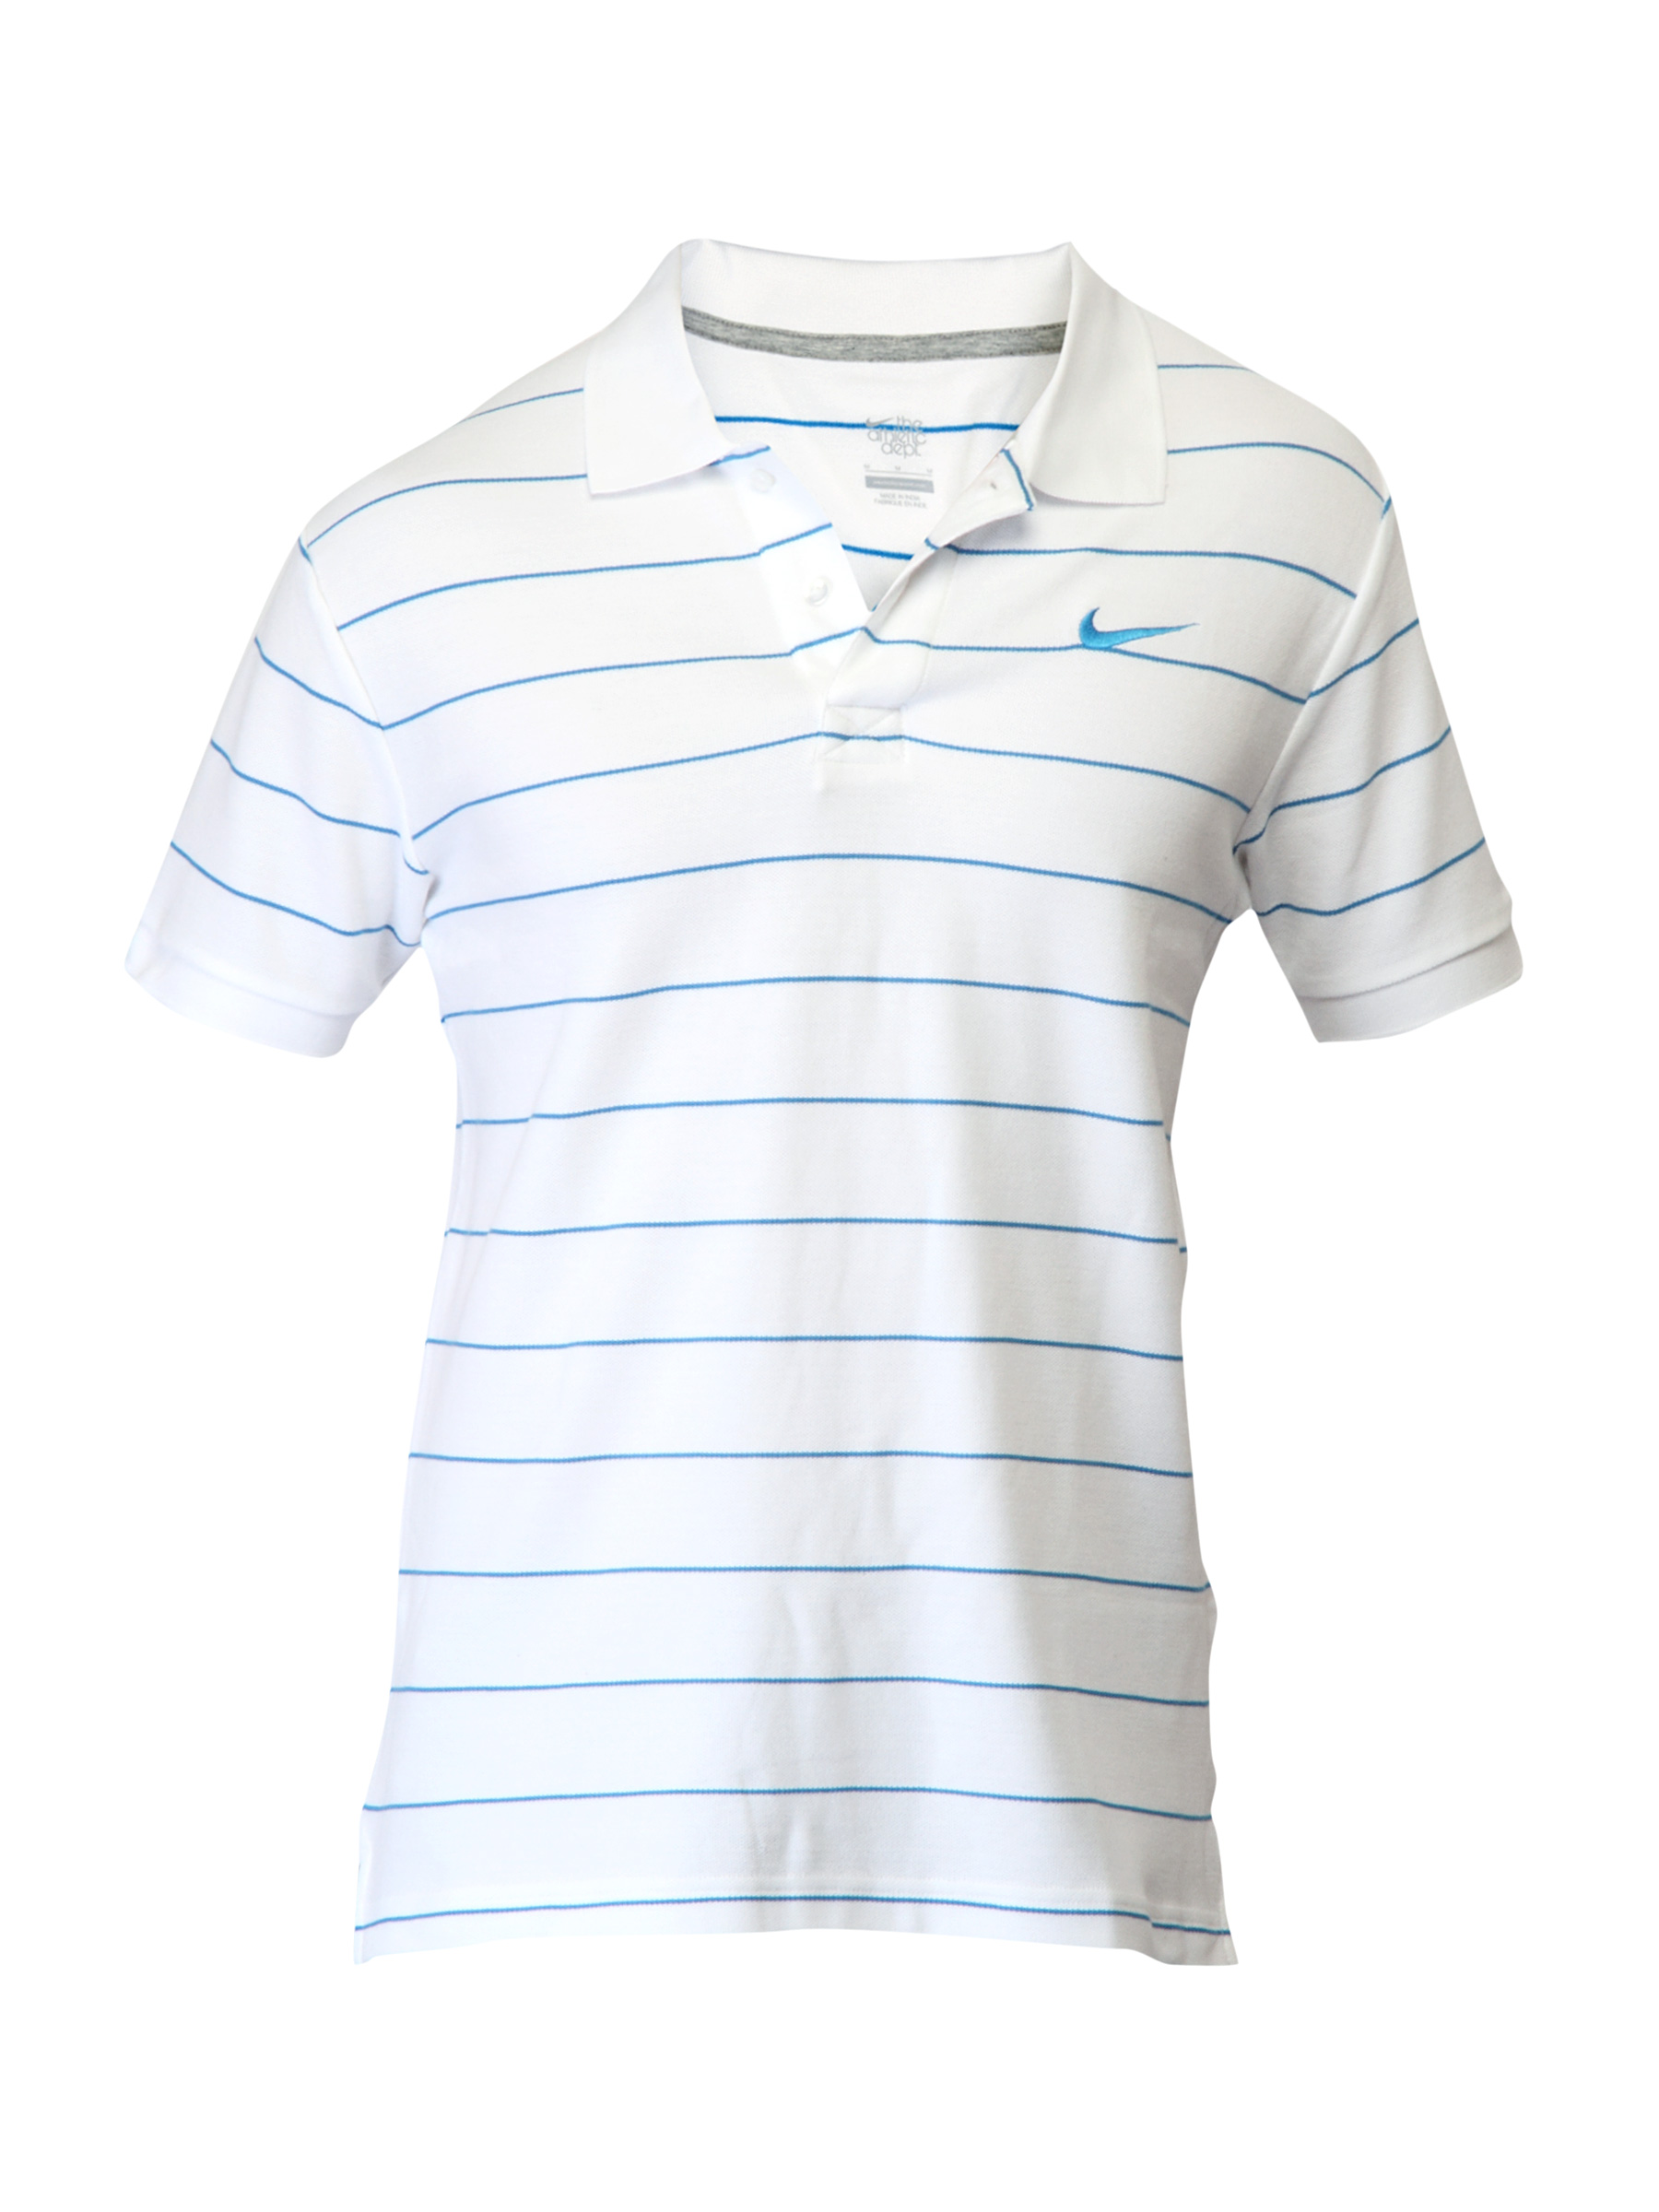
Nike Men Stripes White Tshirts
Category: Apparel / Topwear / Tshirts
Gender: Men
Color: White
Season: Fall 2011
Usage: Casual